Steven Cruz (baseball)

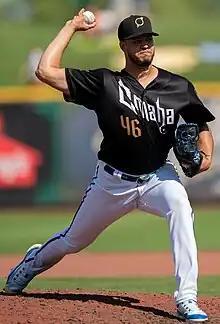
Cruz with the Omaha Storm Chasers in 2023

Steven Adalberto Cruz (born June 15, 1999) is a Dominican professional baseball pitcher for the Kansas City Royals of Major League Baseball (MLB).